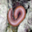
Label: worm